Berat

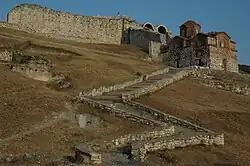
The entrance of the citadel, with the 13th century Byzantine Holy Trinity Church

Byzantine Emperor Michael VIII Palaiologos sent letters to the Albanian leaders of Berat and Durrës in 1272 asking them to abandon their alliance with Charles I of Naples, leader of the Kingdom of Albania, who had captured and incorporated it at the same period in the Kingdom of Albania. However, they passed the letters on to Charles as a sign of their loyalty.